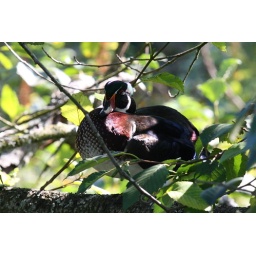
Found this male wood duck sitting on a tree branch in a sunny day ...cool and dry.